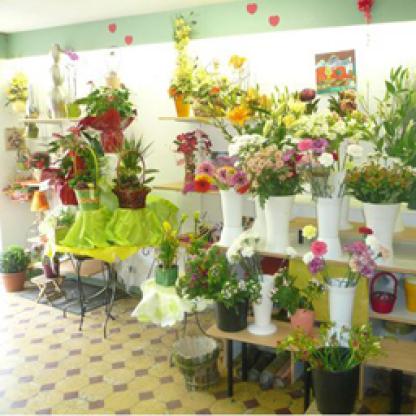
Scene: Indoor